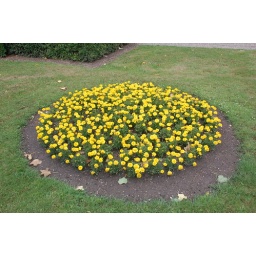
Pretty flower bed in cemetery gardens